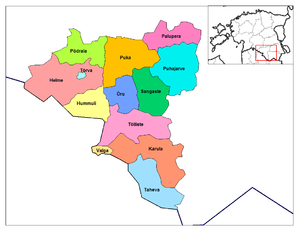
Le comté de Valga est l'un des 15 comtés d'Estonie. Il est situé au sud du pays, à la frontière de la Lettonie. Il entoure la petite ville de Valga.
La commune est la plus petite subdivision administrative en Estonie.